Disney's Contemporary Resort

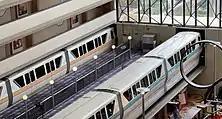
Two monorail trains parked inside Contemporary during Hurricane Ian, 2022

Disney's Contemporary Resort is one of two resorts located on property when Walt Disney World opened in 1971.